I due derelitti

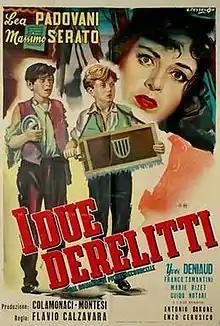

I Due derelitti is a 1951 Italian melodrama film directed by Flavio Calzavara.